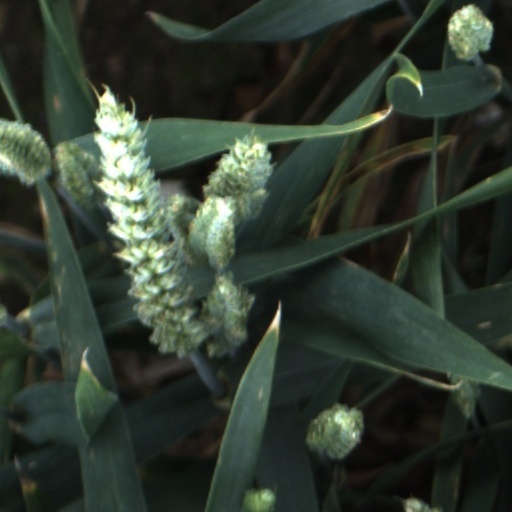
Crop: wheat